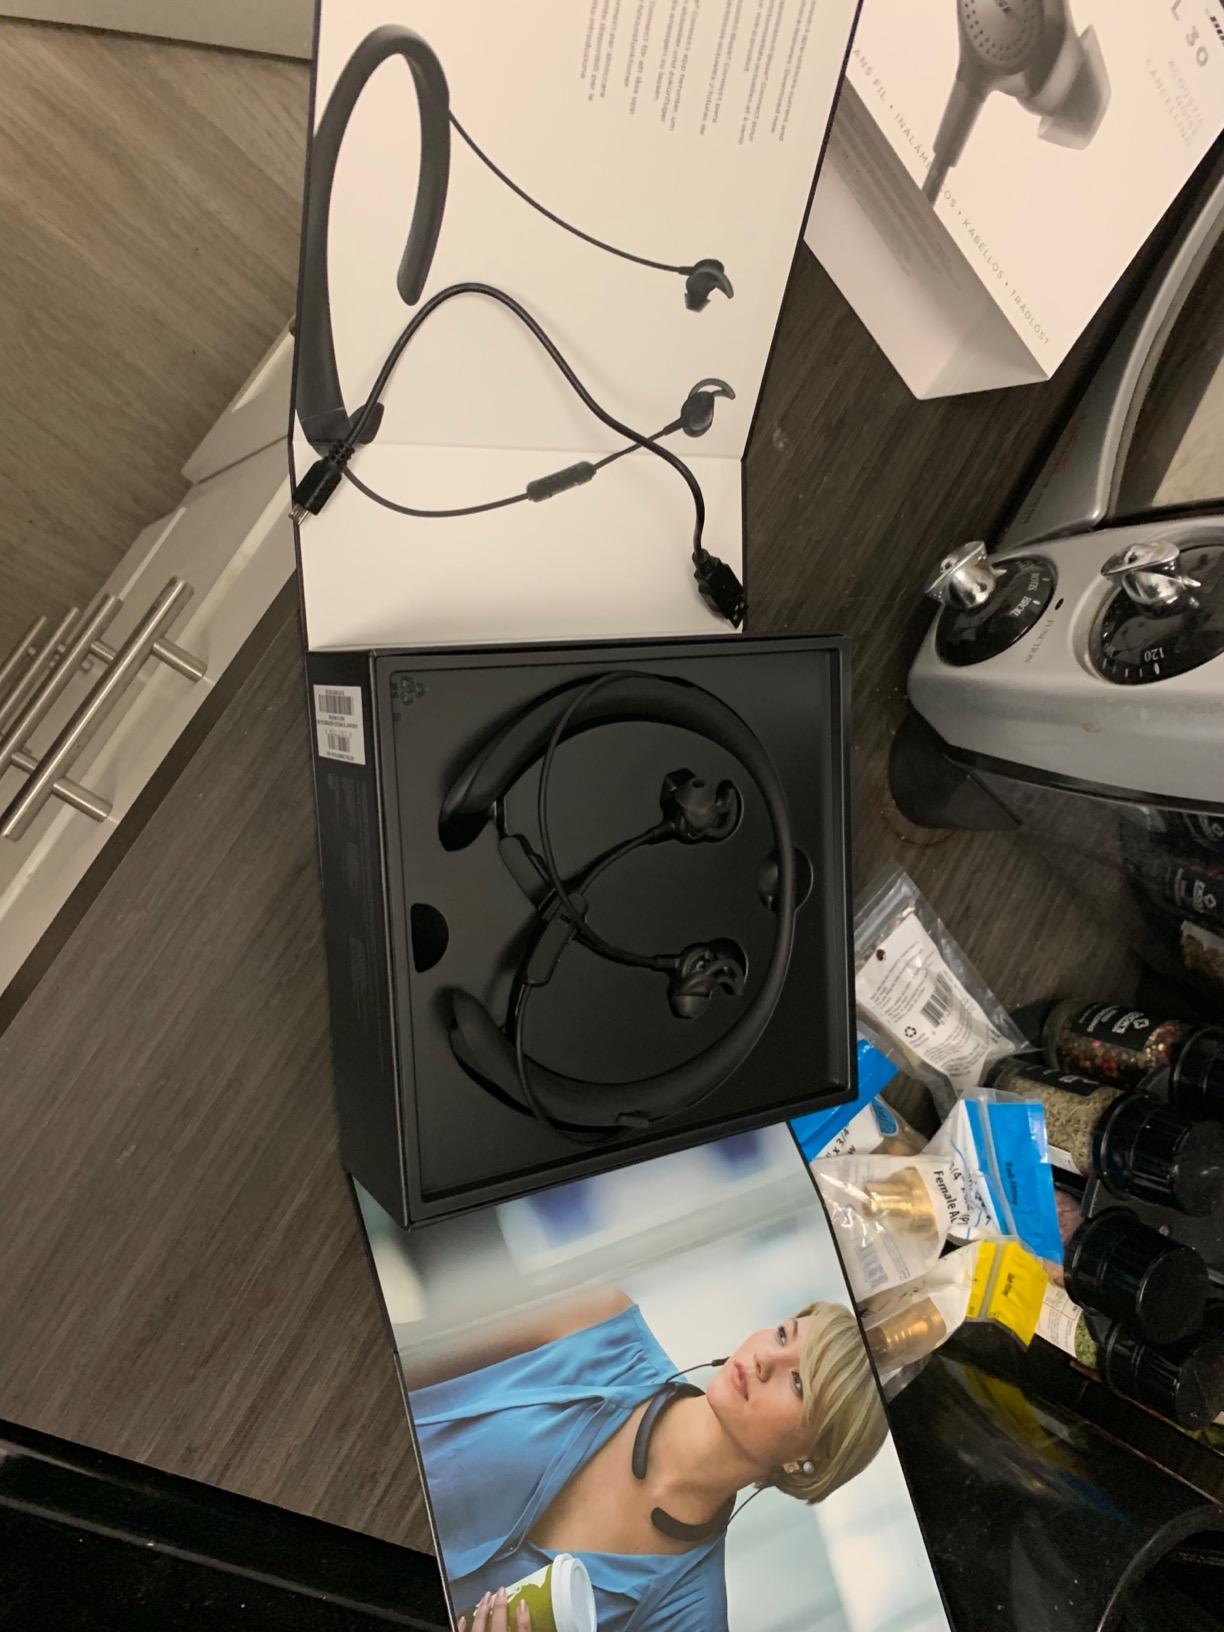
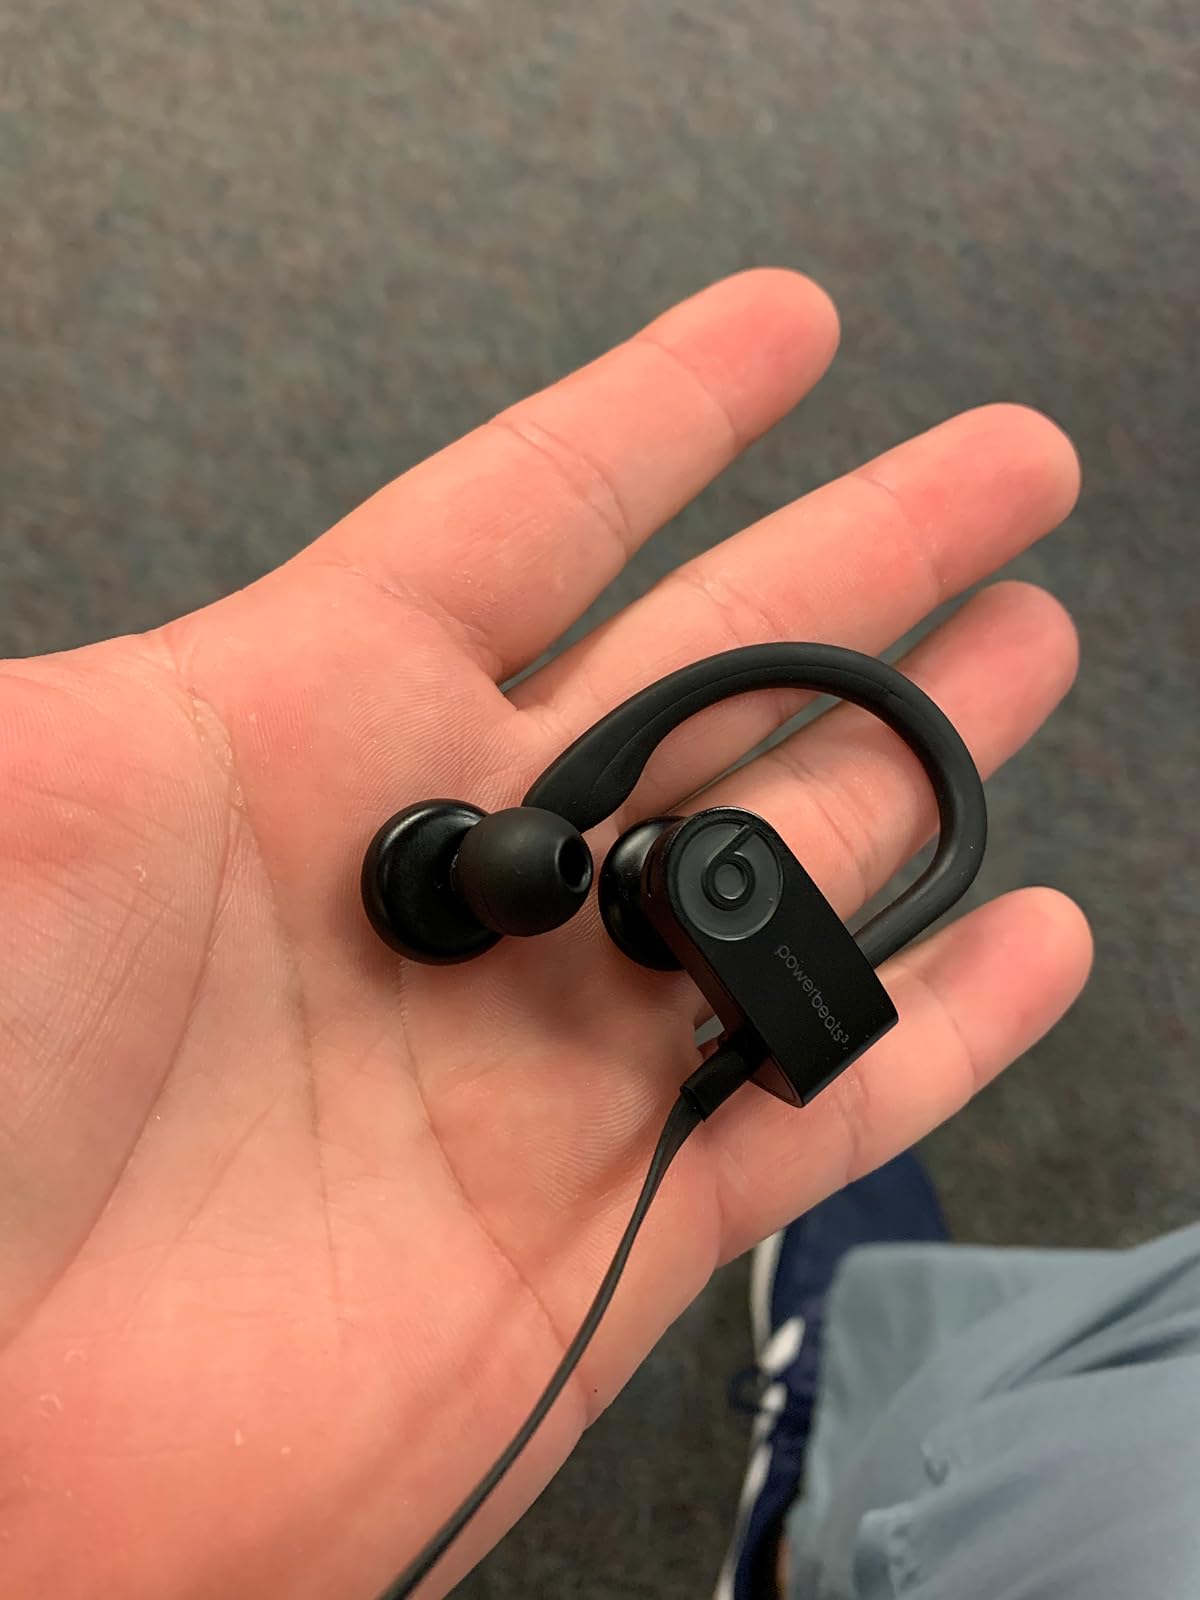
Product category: headphones
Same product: no